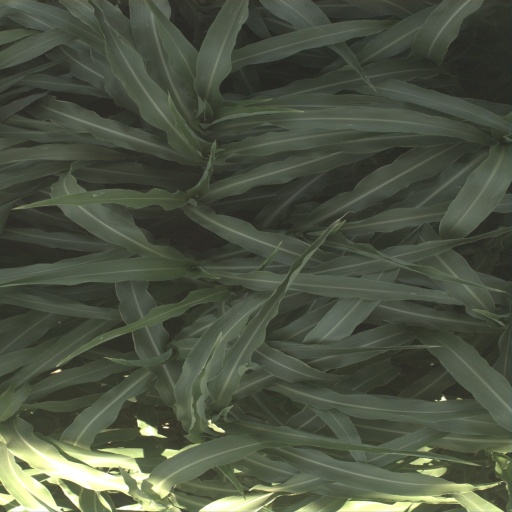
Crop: sorghum